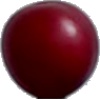
Label: Cherry Wax Red 1